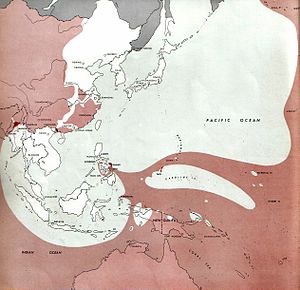
Atlas of the World Battle Fronts / 1945 / Januar 1945 / 15.
Stillehavskrigen
Public domainet Atlas of the World Battle Fronts in Semimonthly Phases to August 15 1945 var et dokument produceret for Chief of Staff der hørte under United States Army i 1945.